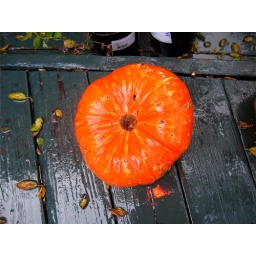
@ bernie's house in topanga canyon